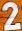
Number: 2